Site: brandenburg
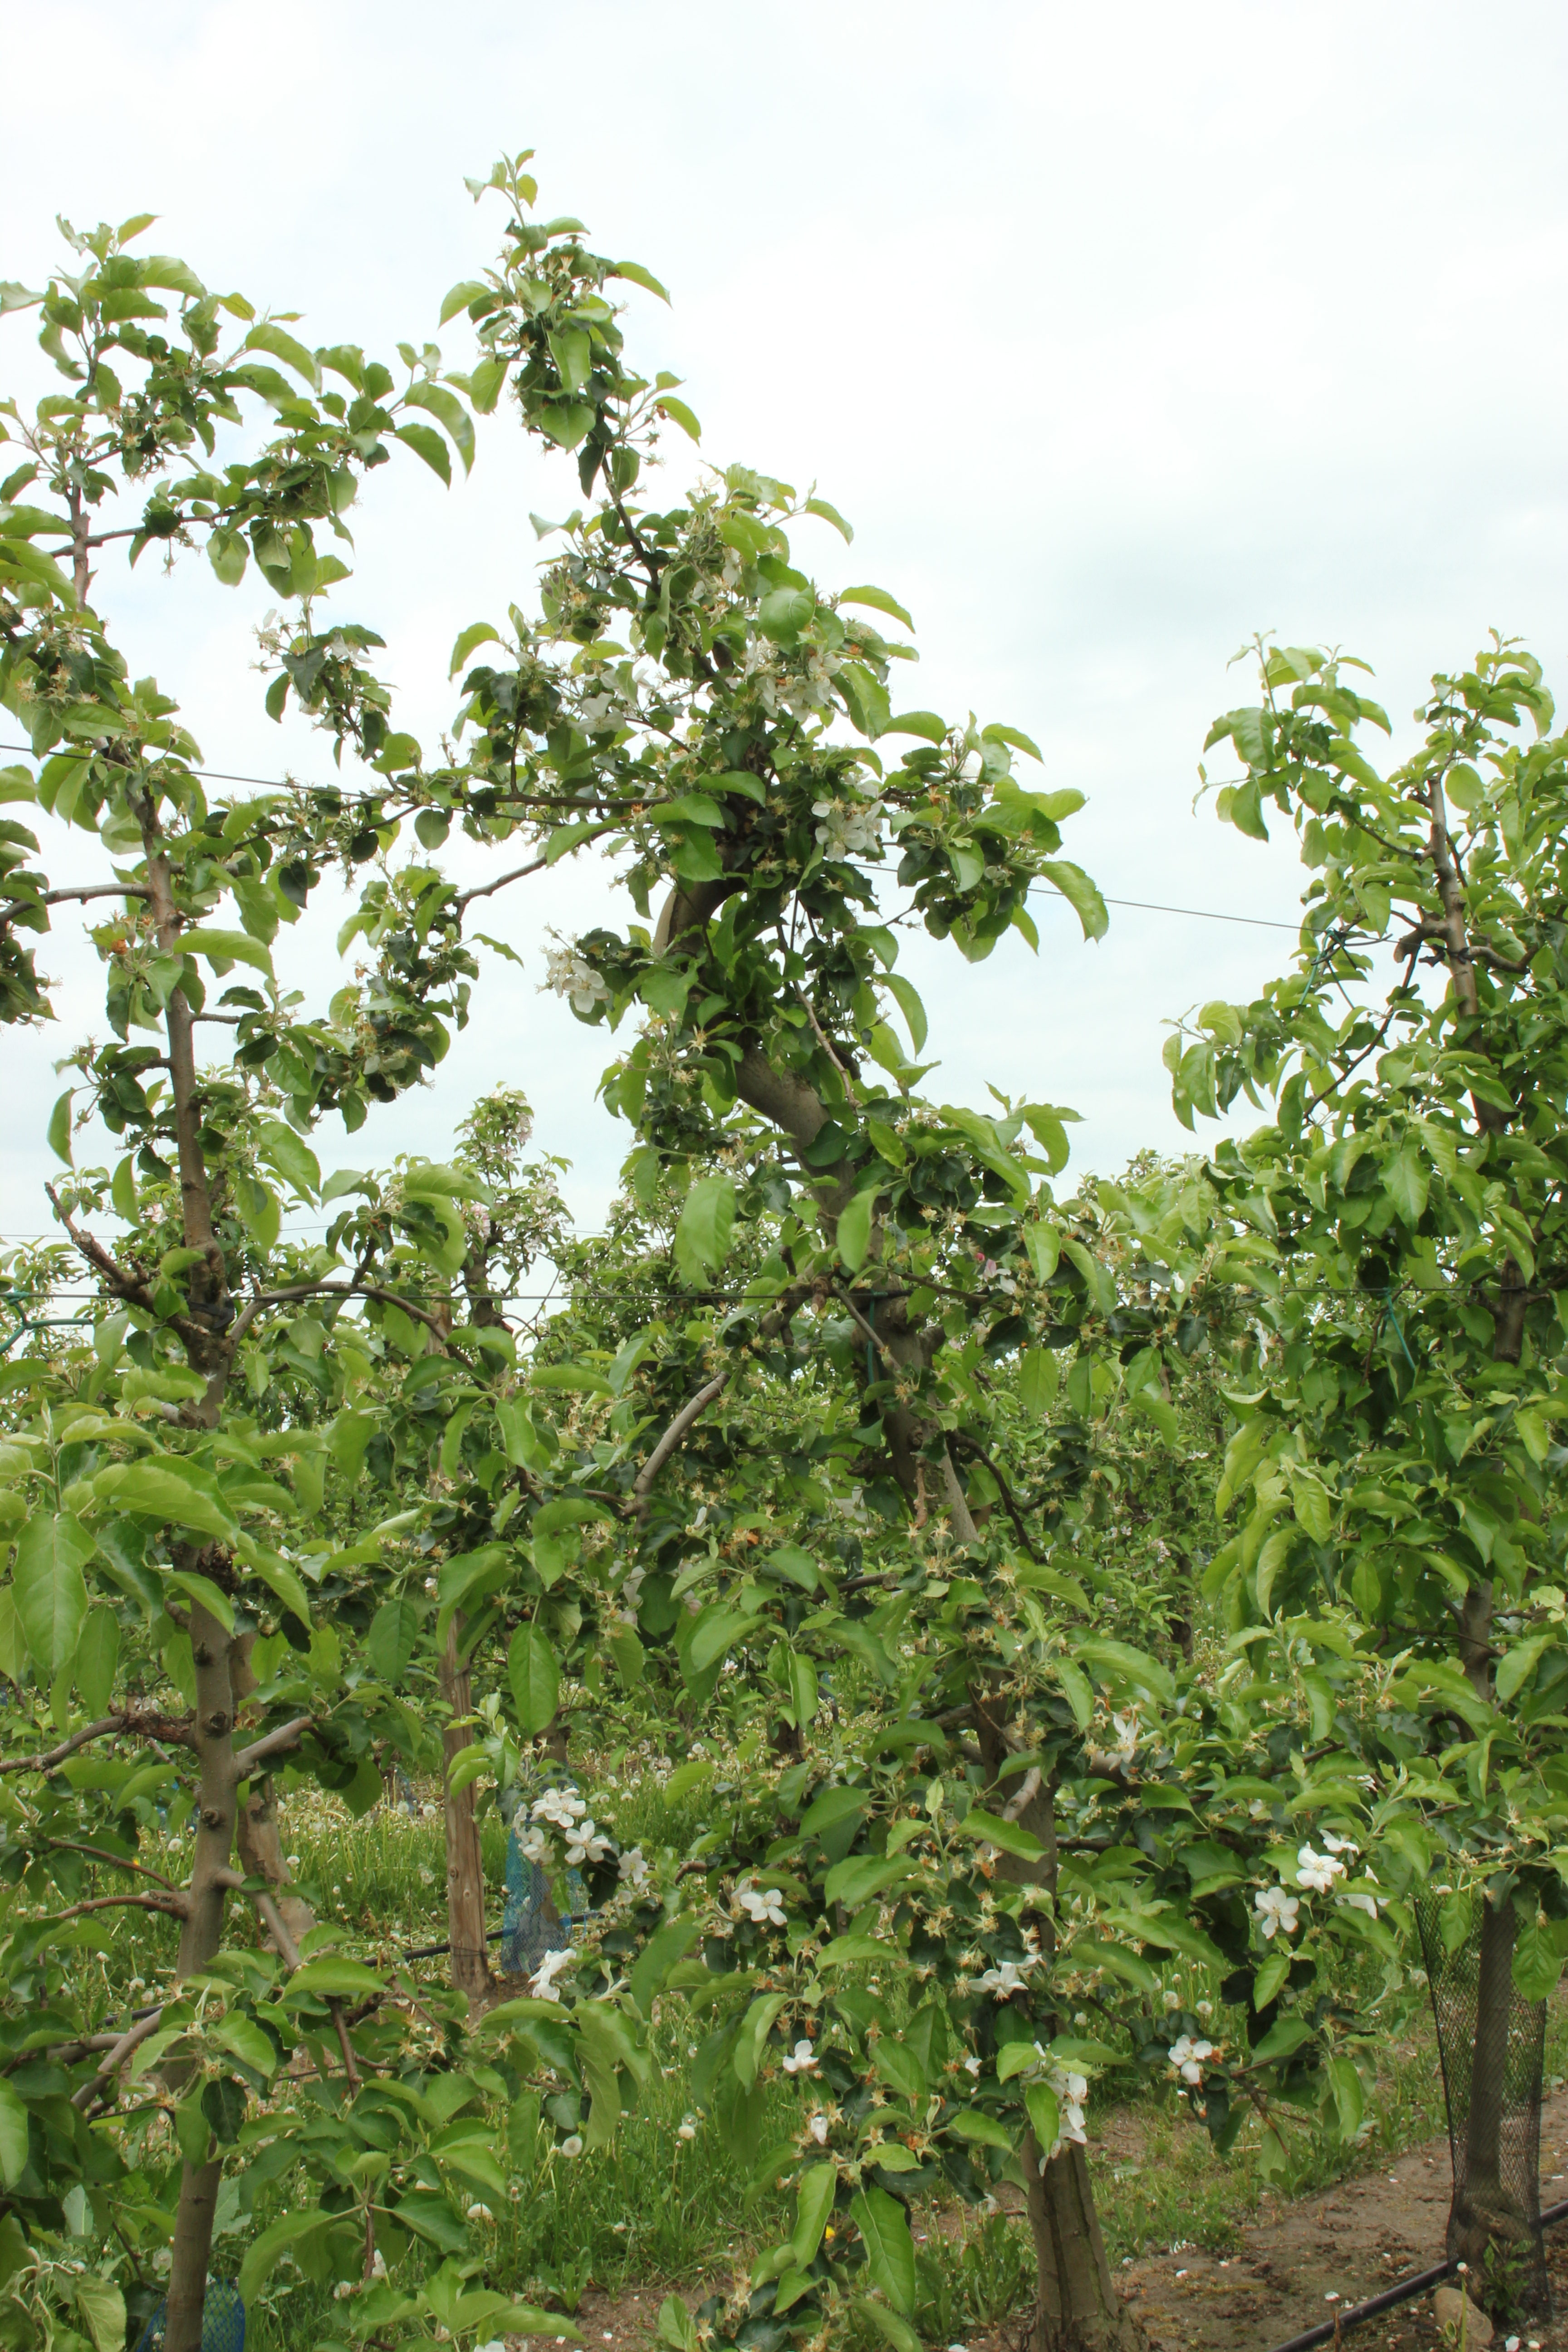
Growth stage (BBCH 67): Flowering